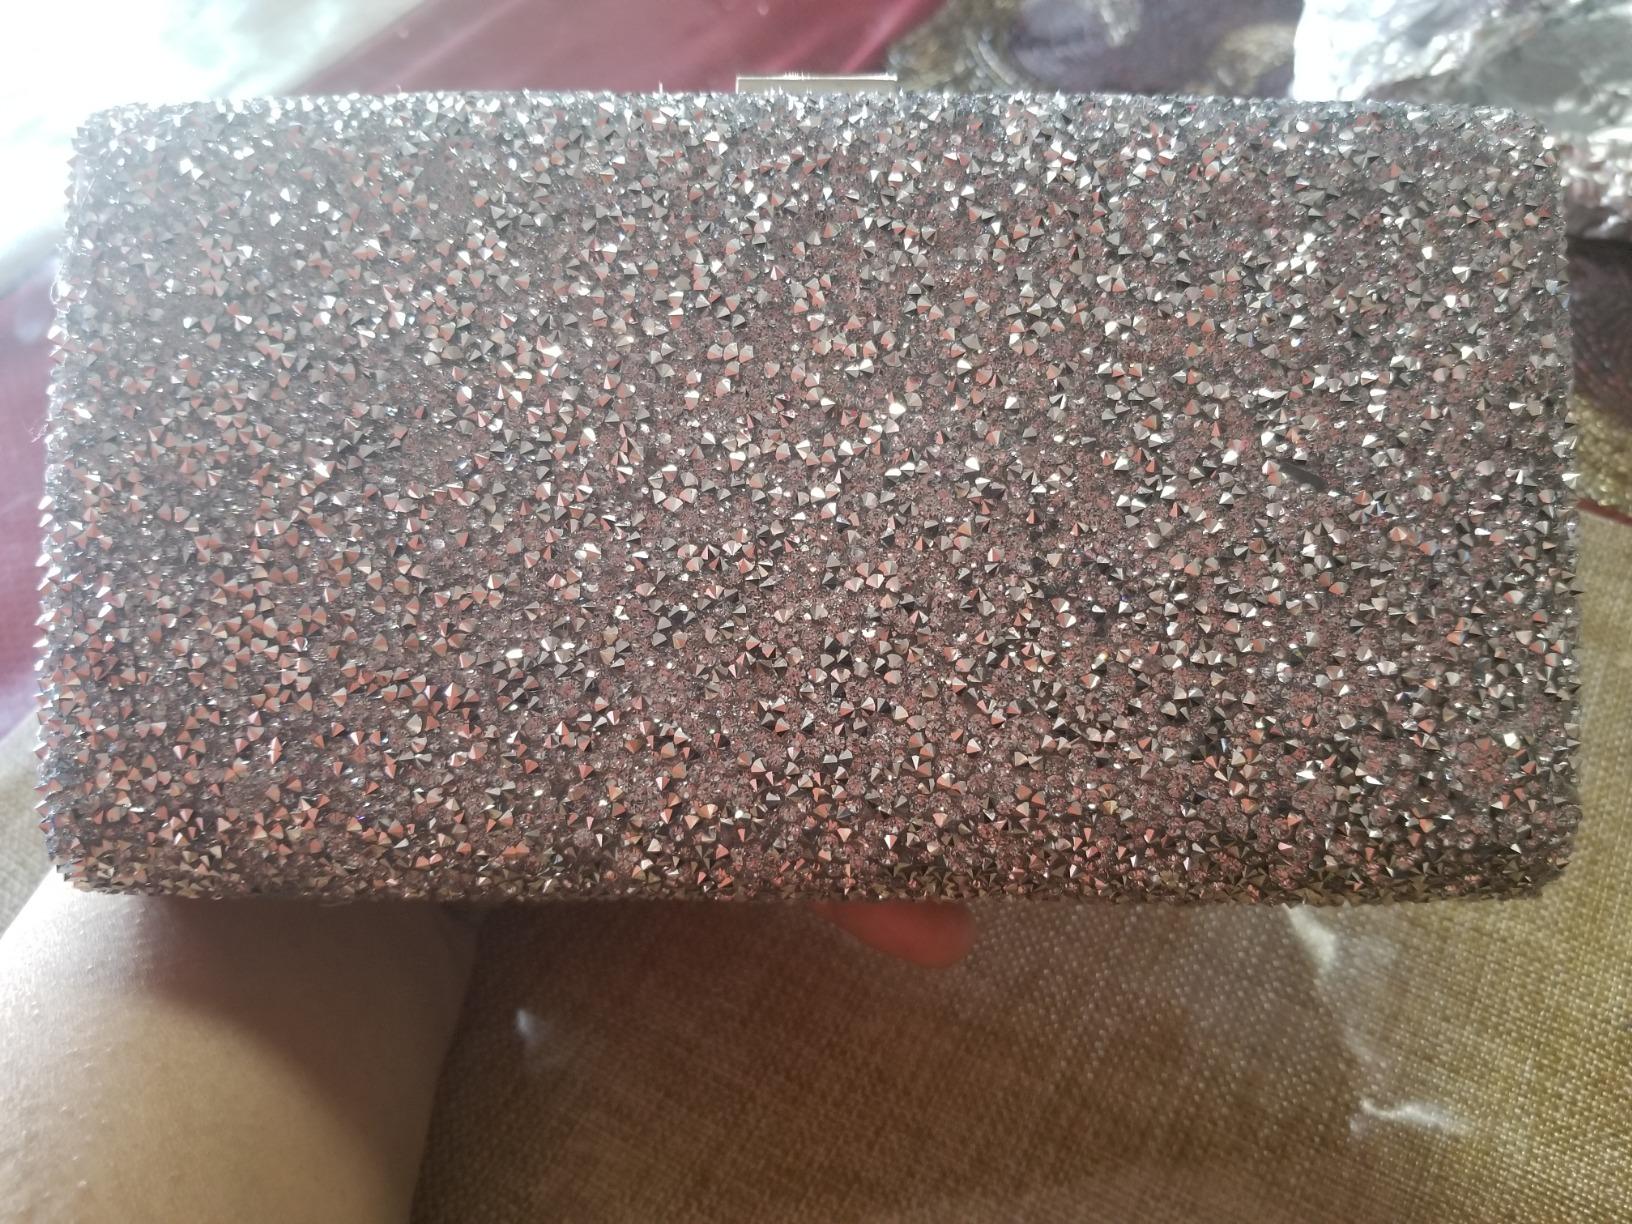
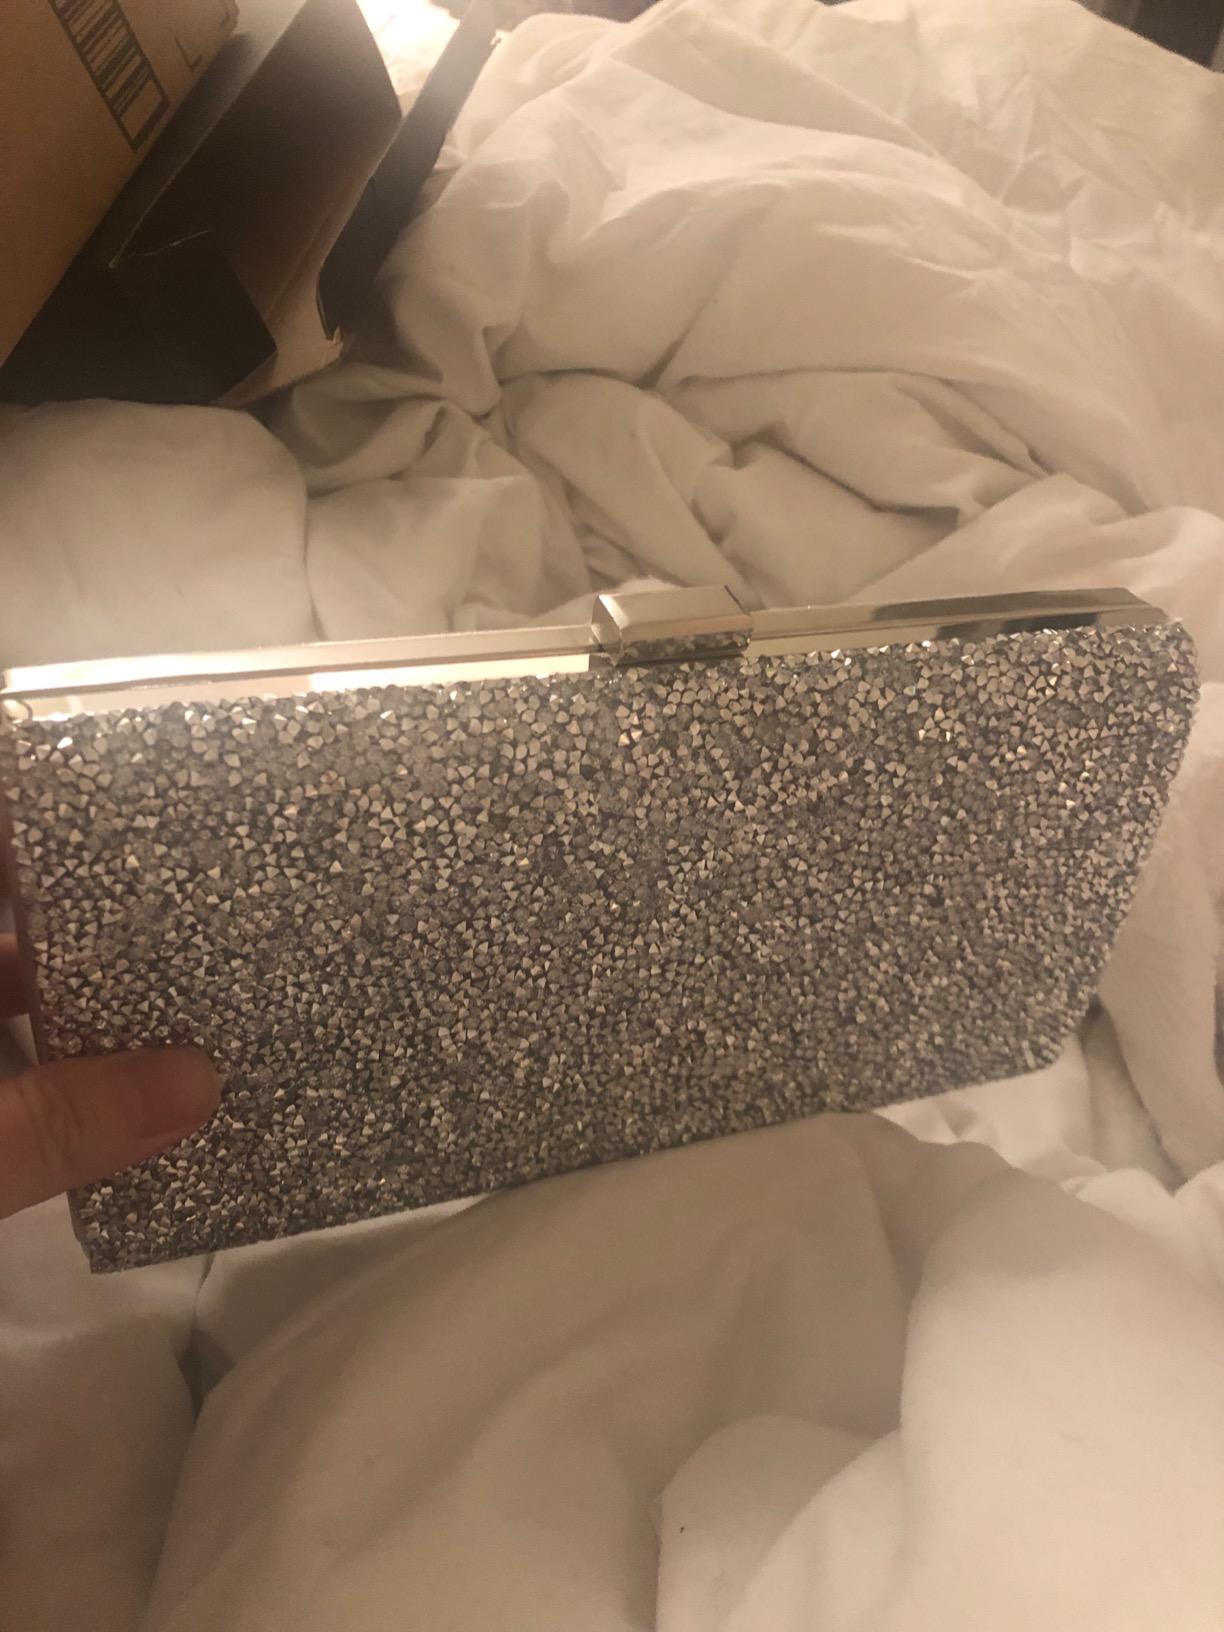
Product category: accessories_handbag
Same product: yes